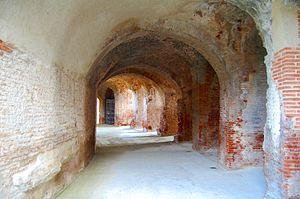
L'amphithéâtre est l'un des principaux monuments de l'antique Capoue, en Italie, à proximité de la voie Appienne à laquelle il est directement relié. Implanté au nord-ouest de la cité antique, il est situé dans la partie centrale de l'agglomération moderne de Santa Maria Capua Vetere. Ses dimensions en font le second plus grand amphithéâtre de tout le monde romain, derrière le Colisée de Rome, au regard des données disponibles au début du XXIᵉ siècle. Il est parfois également dénommé amphithéâtre campanien.